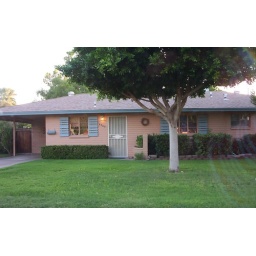
Mid Cent in pink and green